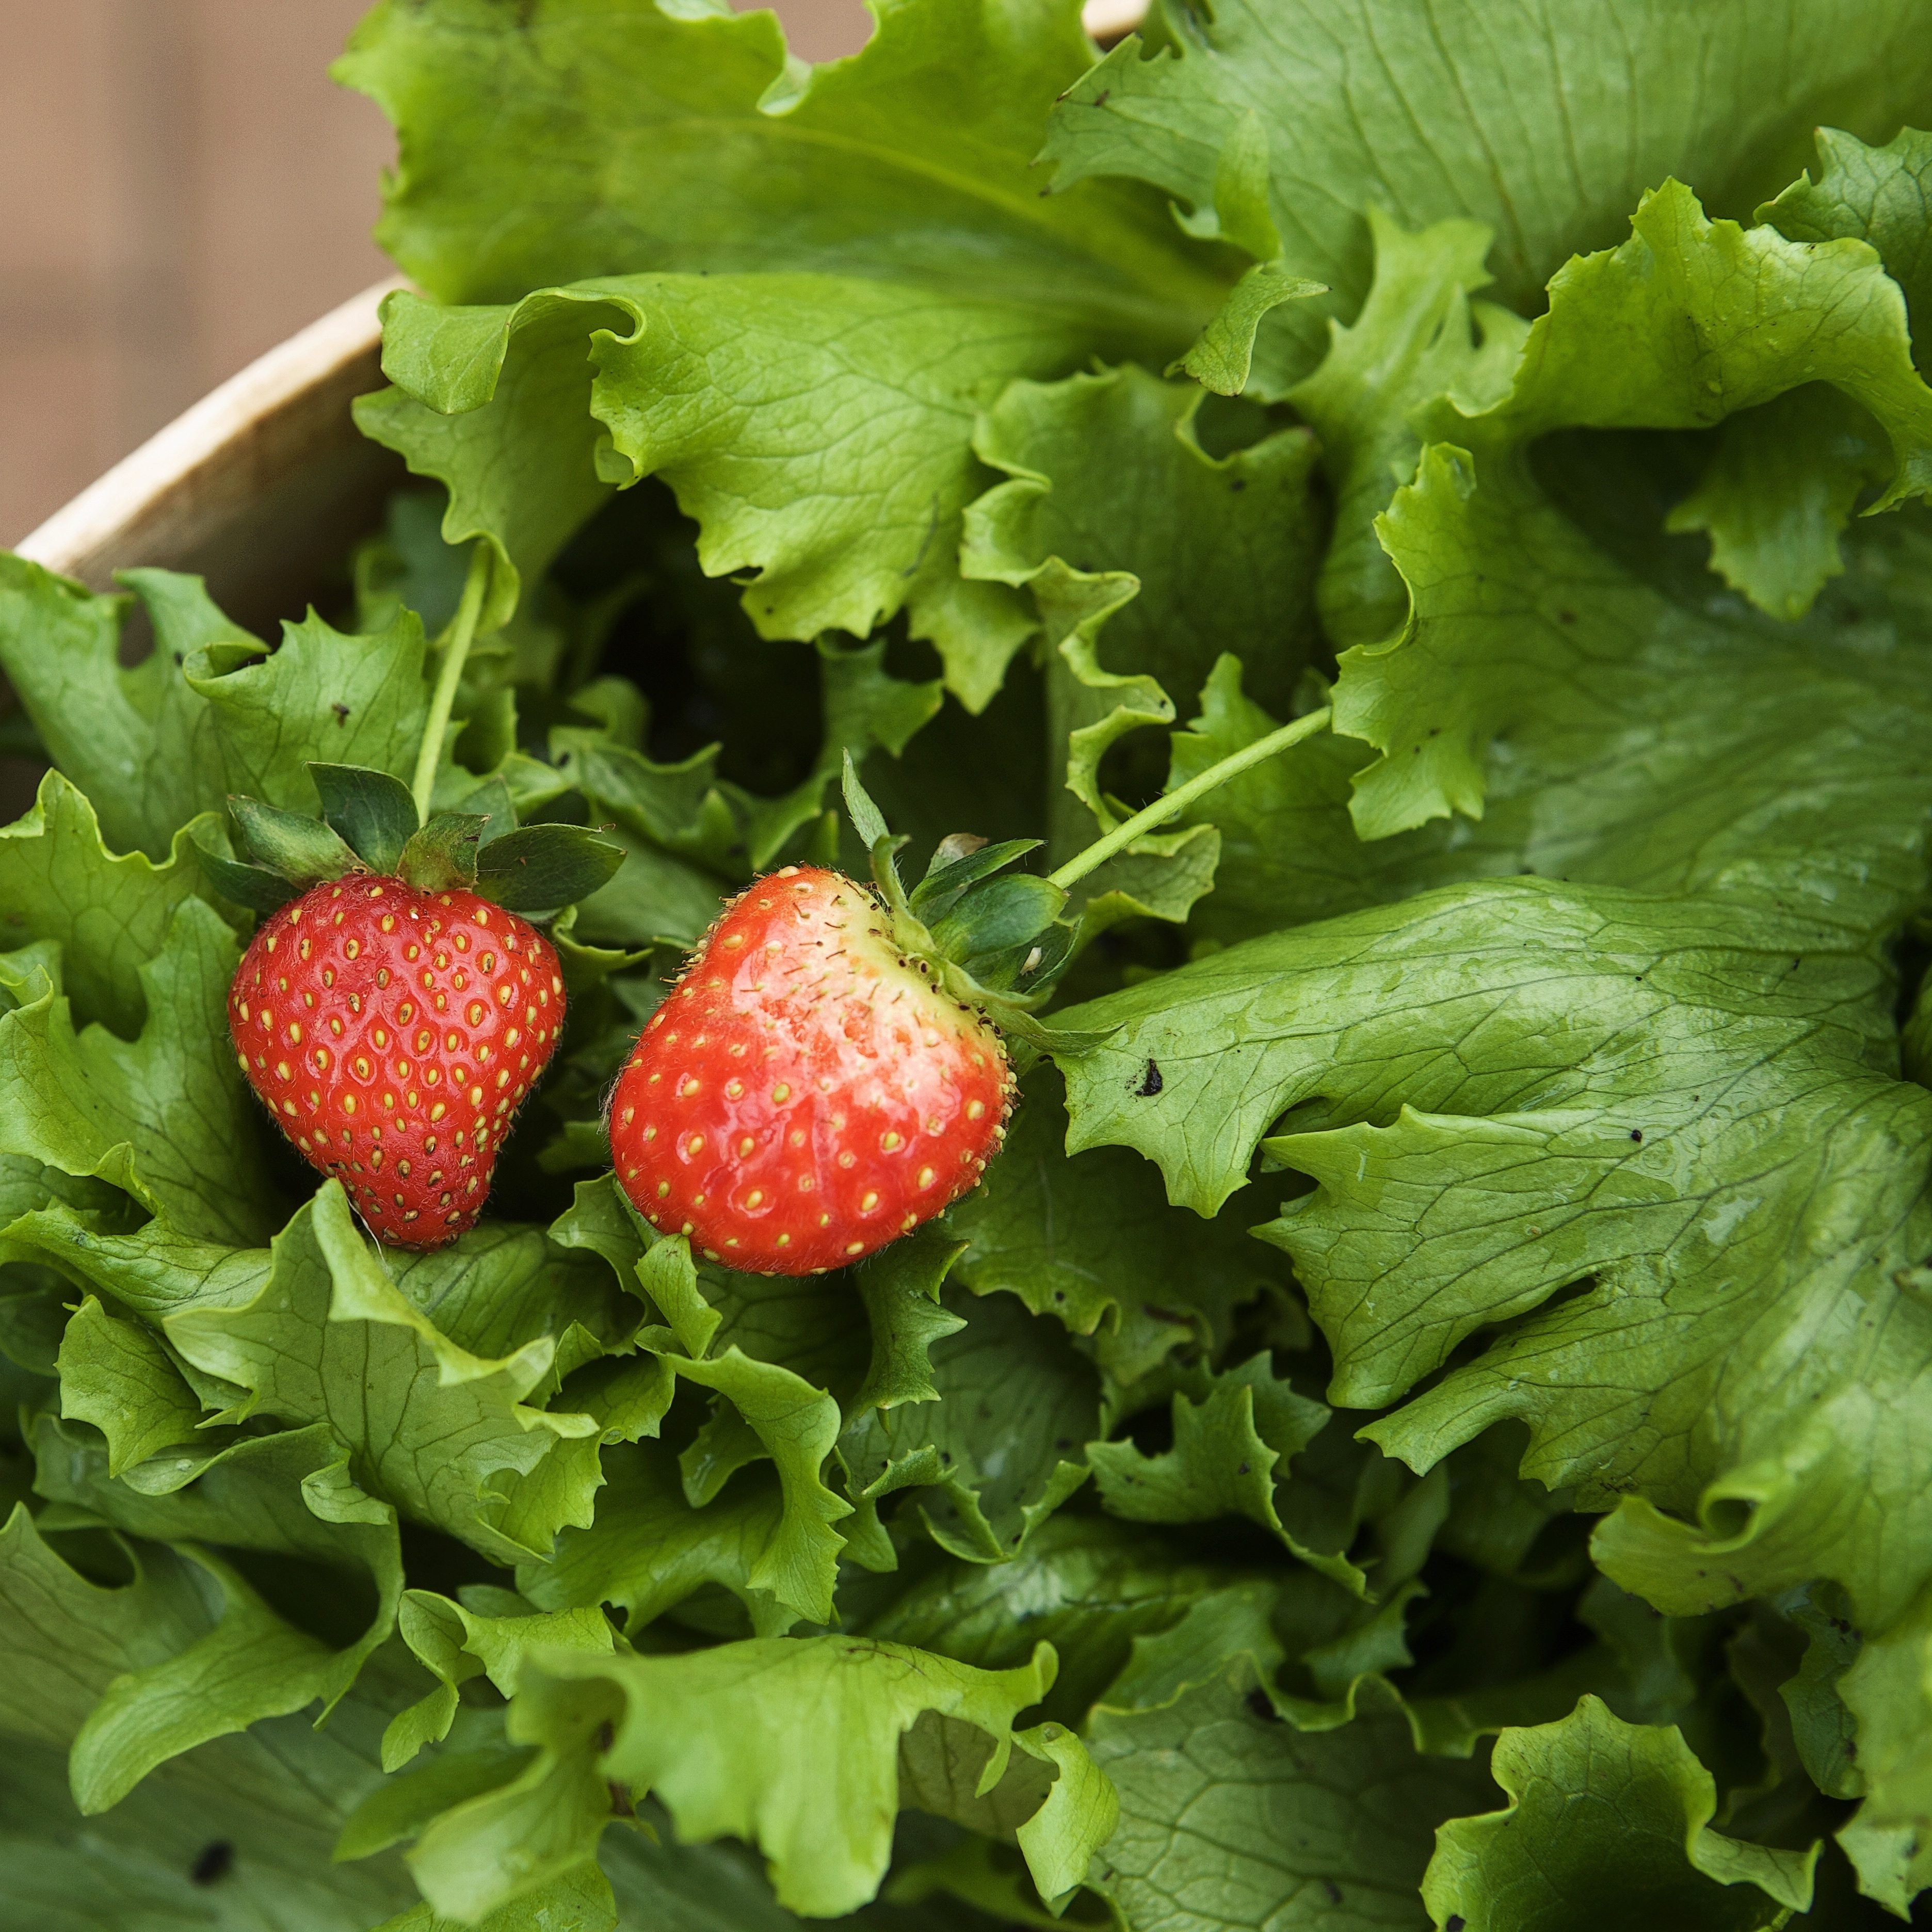
growth, plant, fruit, flower, summer, food, green, harvest, produce, vegetable, crop, fresh, garden, healthy, strawberry, cultivation, gardening, vegetables, raw, harvesting, strawberries, organic, flowering plant, land plant, leaf vegetable